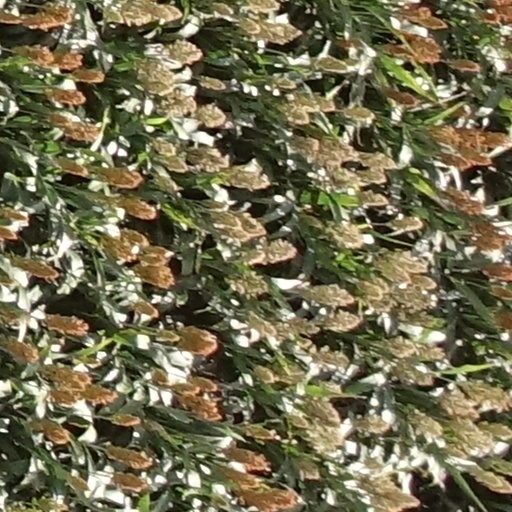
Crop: sorghum